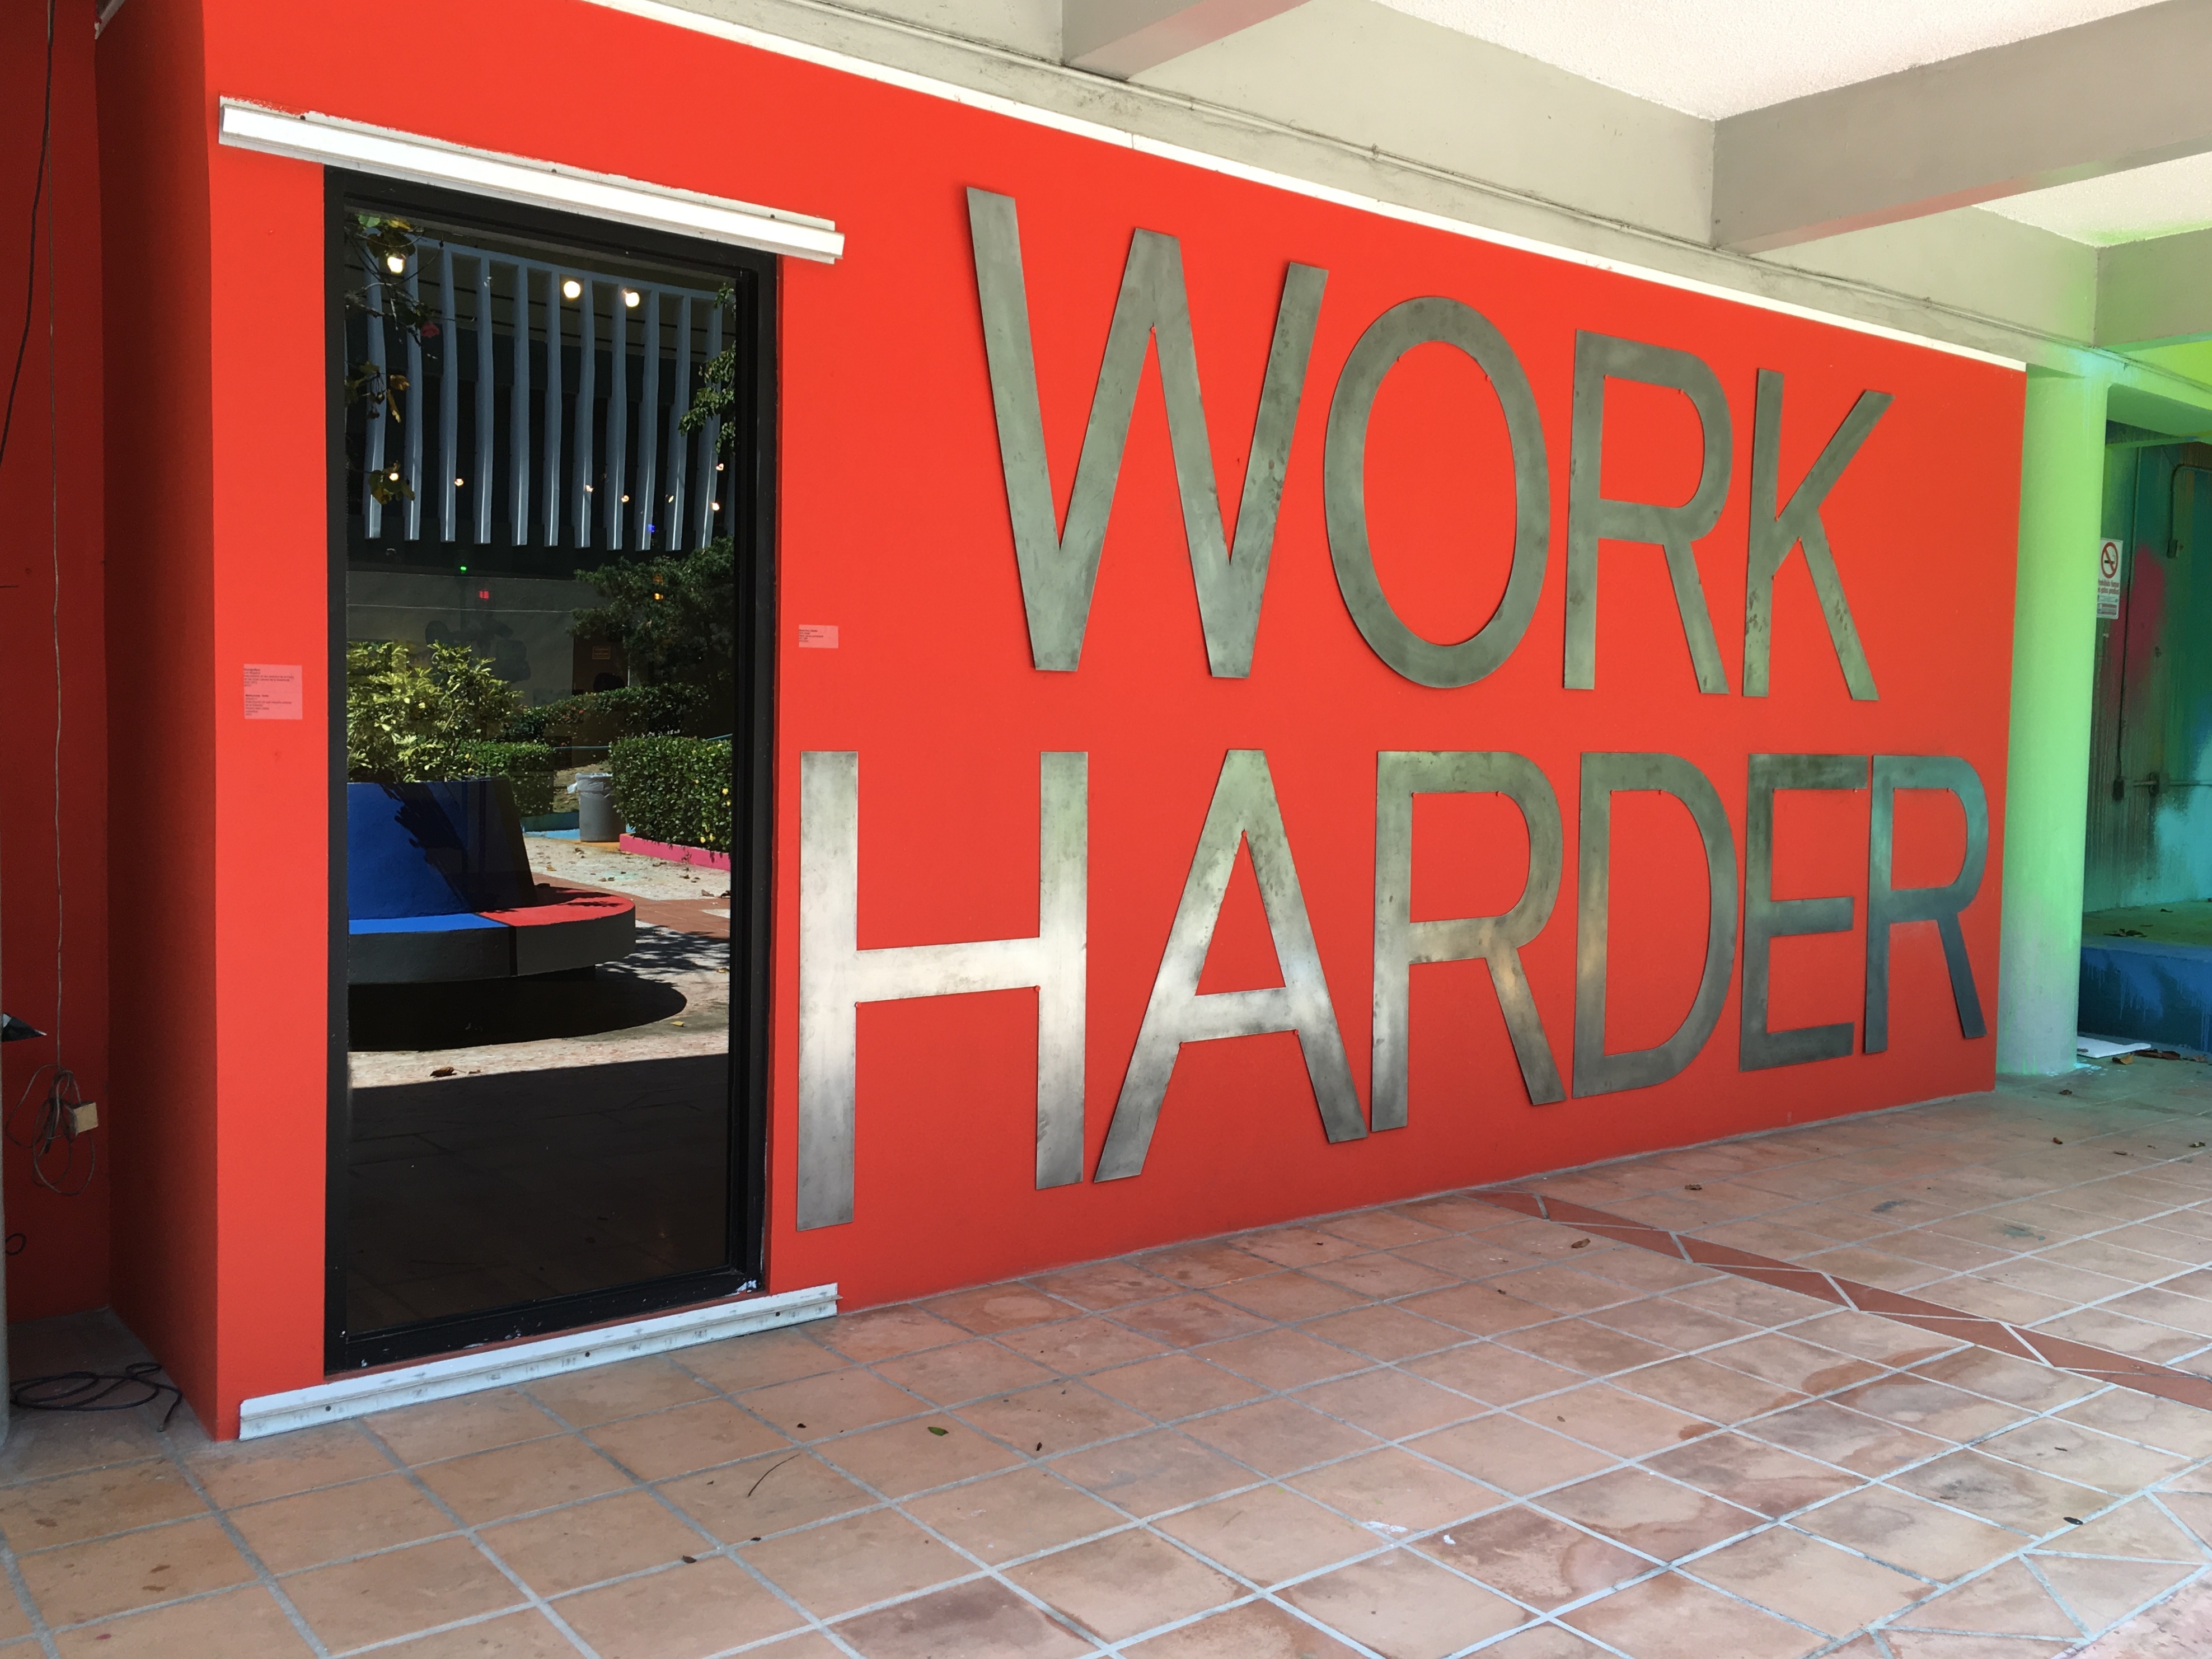
restaurant, signage, interior design, art